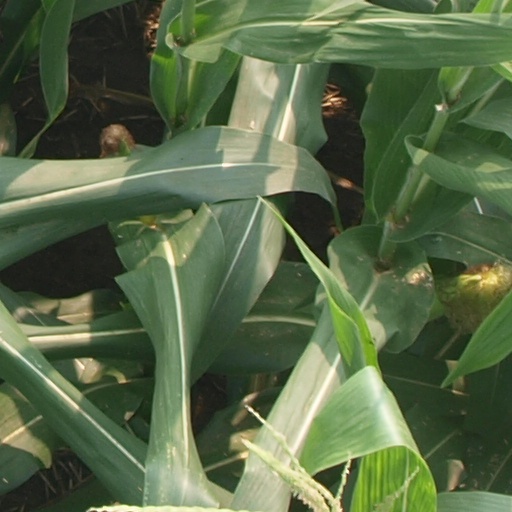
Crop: maize; corn